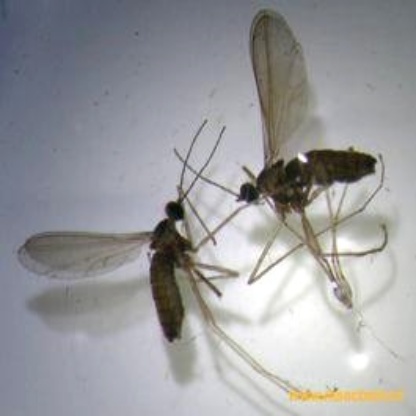
Nhãn: Sâu năn ( Muỗi hành )(Rice Gall Midge)